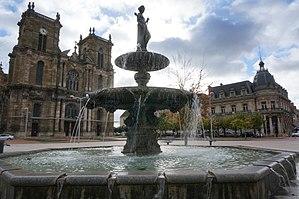
Vitry-le-François